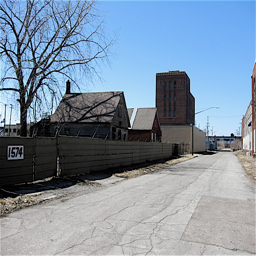
only a couple of house were left on the industrial street